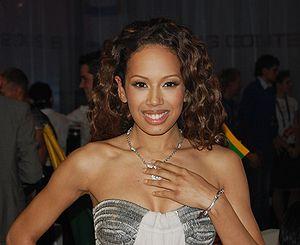
Le Royaume-Uni a participé au Concours Eurovision de la chanson 2009 à Moscou, en Russie, avec pour représentante Jade Ewen. C'est la 52ᵉ participation du Royaume-Uni au Concours. Il a été représentée par la BBC, membre de l'Union européenne de radio-télévision.